Tennessee whiskey

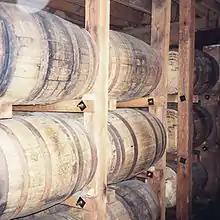
Whiskey being aged at Jack Daniel's Distillery in Lynchburg

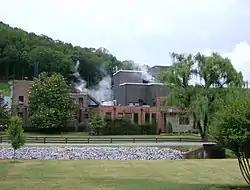
The George Dickel distillery in Tullahoma

Tennessee whiskey is straight whiskey produced in the U.S. state of Tennessee. Although it has been legally defined as a bourbon whiskey in some international trade agreements, most current producers of Tennessee whiskey disclaim references to their products as "bourbon" and do not label them as such on any of their bottles or advertising materials. All current Tennessee whiskey producers are required by Tennessee law to produce their whiskeys in Tennessee and – with the sole exception of Benjamin Prichard's – to use a filtering step known as the Lincoln County Process prior to aging the whiskey. Beyond the perceived marketing value of the distinction, Tennessee whiskey and bourbon have almost identical requirements, and most Tennessee whiskeys meet the criteria for bourbon.